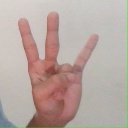
अक्षर: क्ष